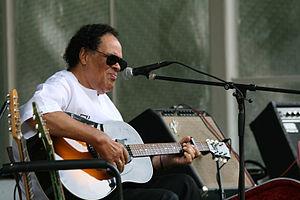
Iverson Minter, plus connu sous le nom de Louisiana Red, est un guitariste et chanteur de blues américain. Selon les sources, il est né le 23 mars 1932 ou 1936, à Bessemer ou à Vicksburg aux États-Unis. Le guitariste meurt le 25 février 2012 à Hanovre en Allemagne, où il est inhumé.